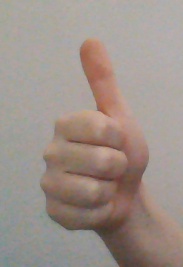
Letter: aleff